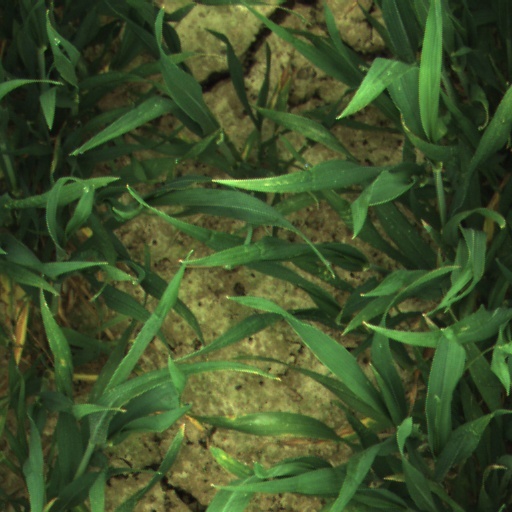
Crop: wheat